Doctor Doom's Fearfall

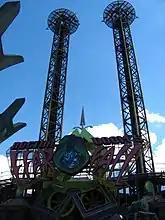
The ride's towers

In 1991, planning began for a new theme park adjacent to Universal Studios Florida. By the end of 1993, it was decided that one area of the future Islands of Adventure theme park would be themed after Marvel Comics. In 1997, it was confirmed that Doctor Doom's Fearfall would be a part of the new park. On May 28, 1999, Islands of Adventure officially opened to the public, with Doctor Doom's Fearfall being one of its debut attractions.